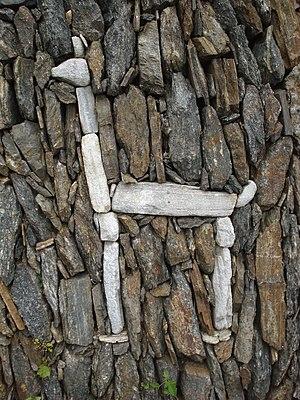
El cóndor pasa est d'abord une œuvre théâtrale musicale classée traditionnellement comme zarzuela, d'où est extrait l'air de la célèbre chanson du même nom.